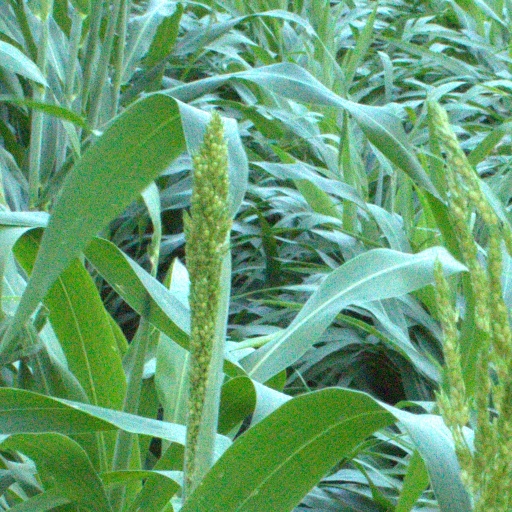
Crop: sorghum